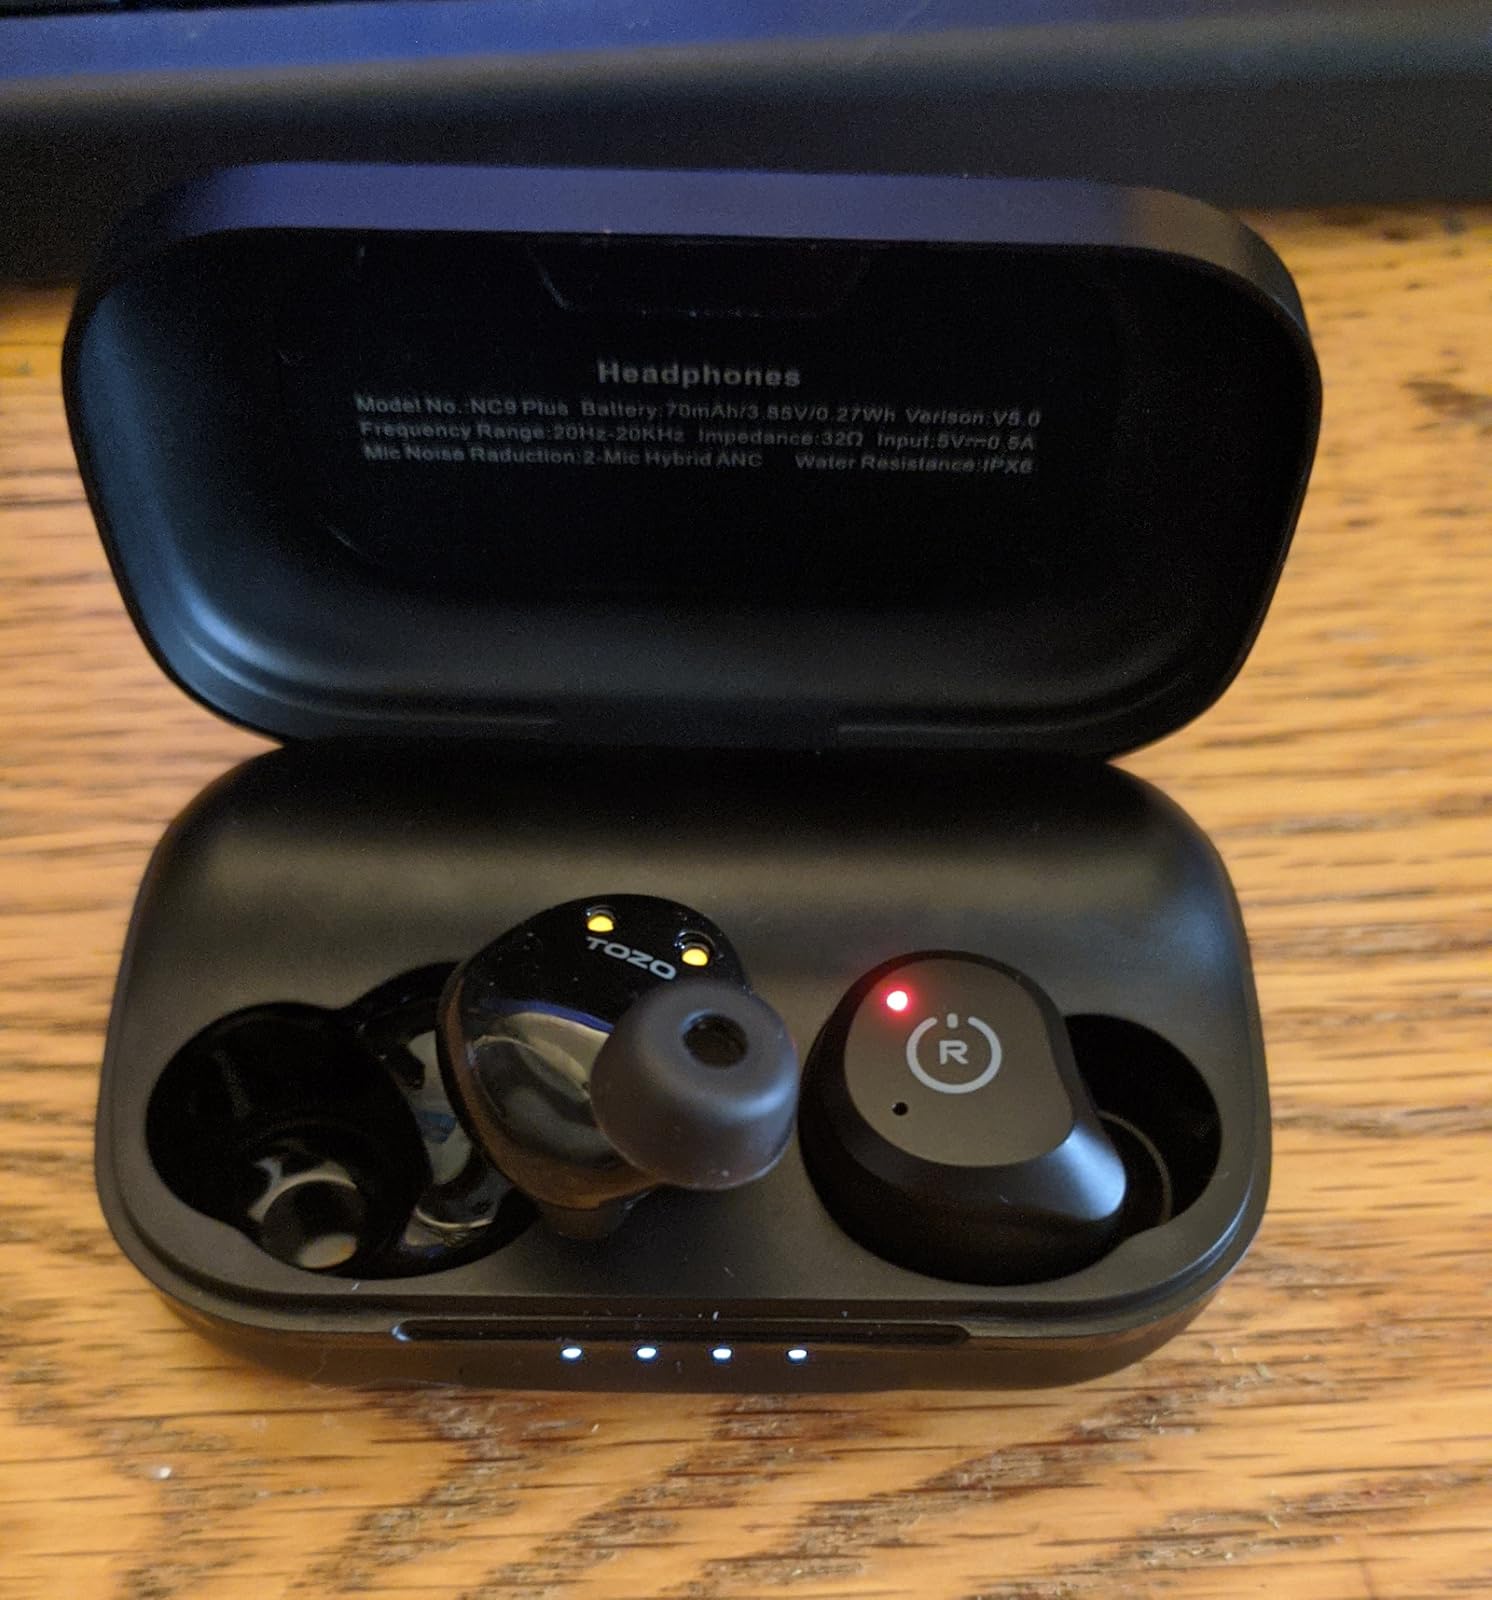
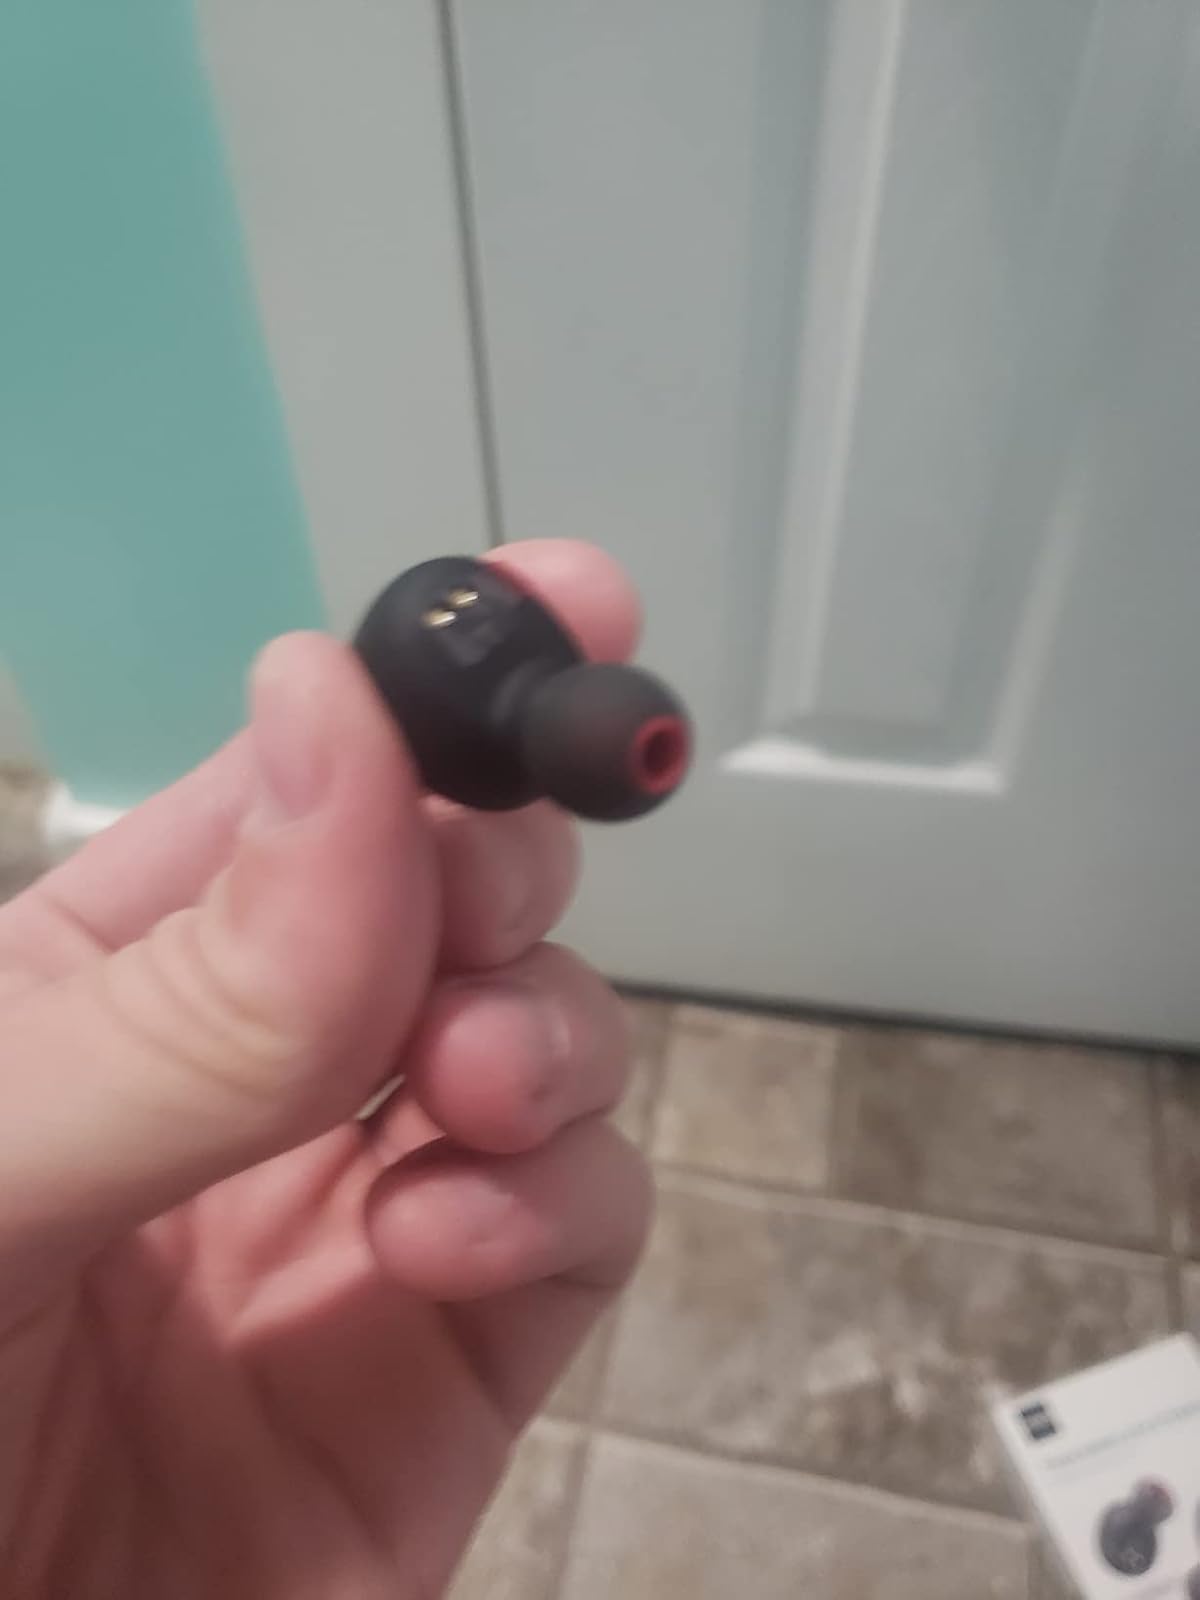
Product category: earbuds
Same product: no